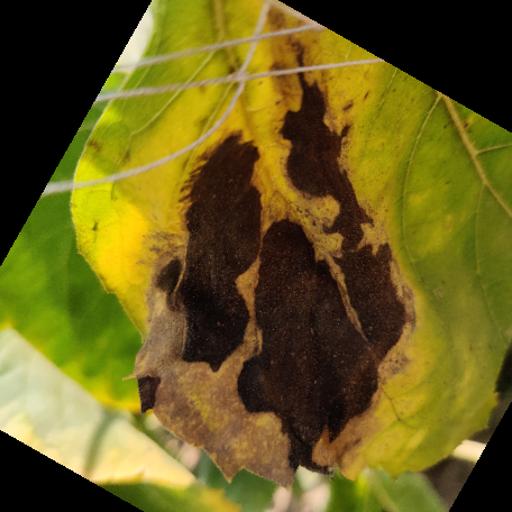
Label: Leaf_scars